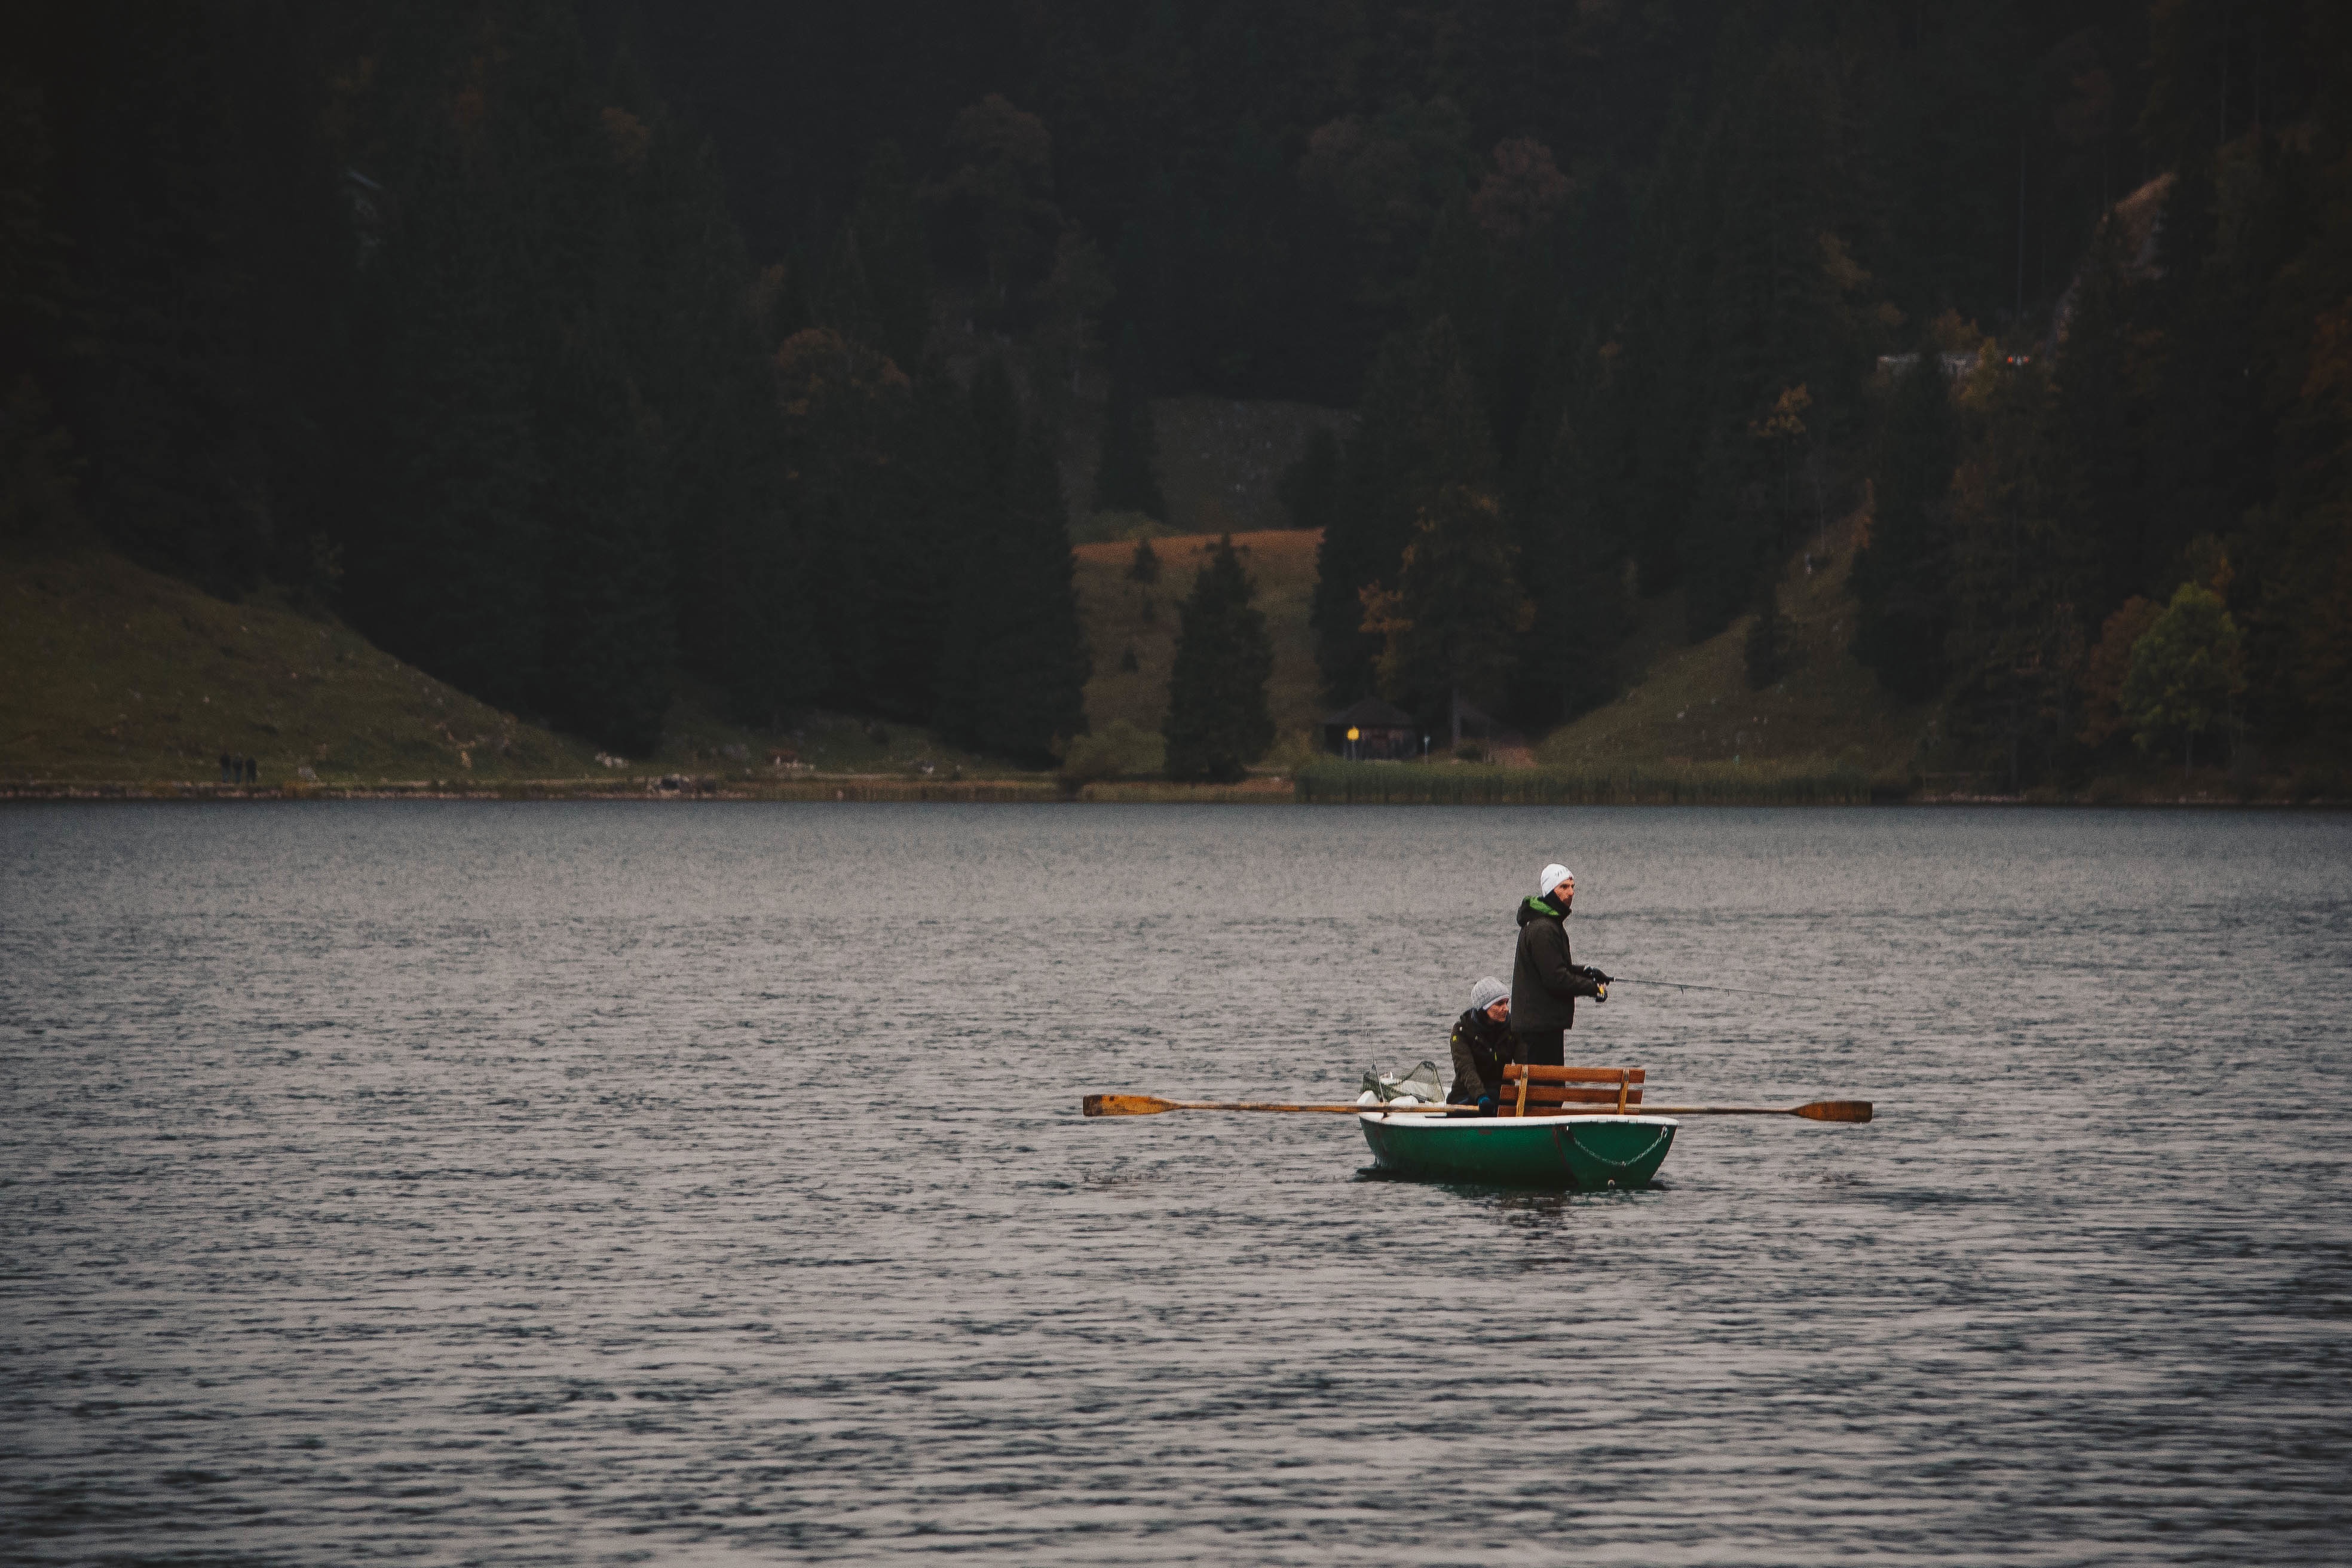
sea, water, person, boat, lake, river, standing, paddle, vehicle, fishing, bay, boating, watercraft rowing